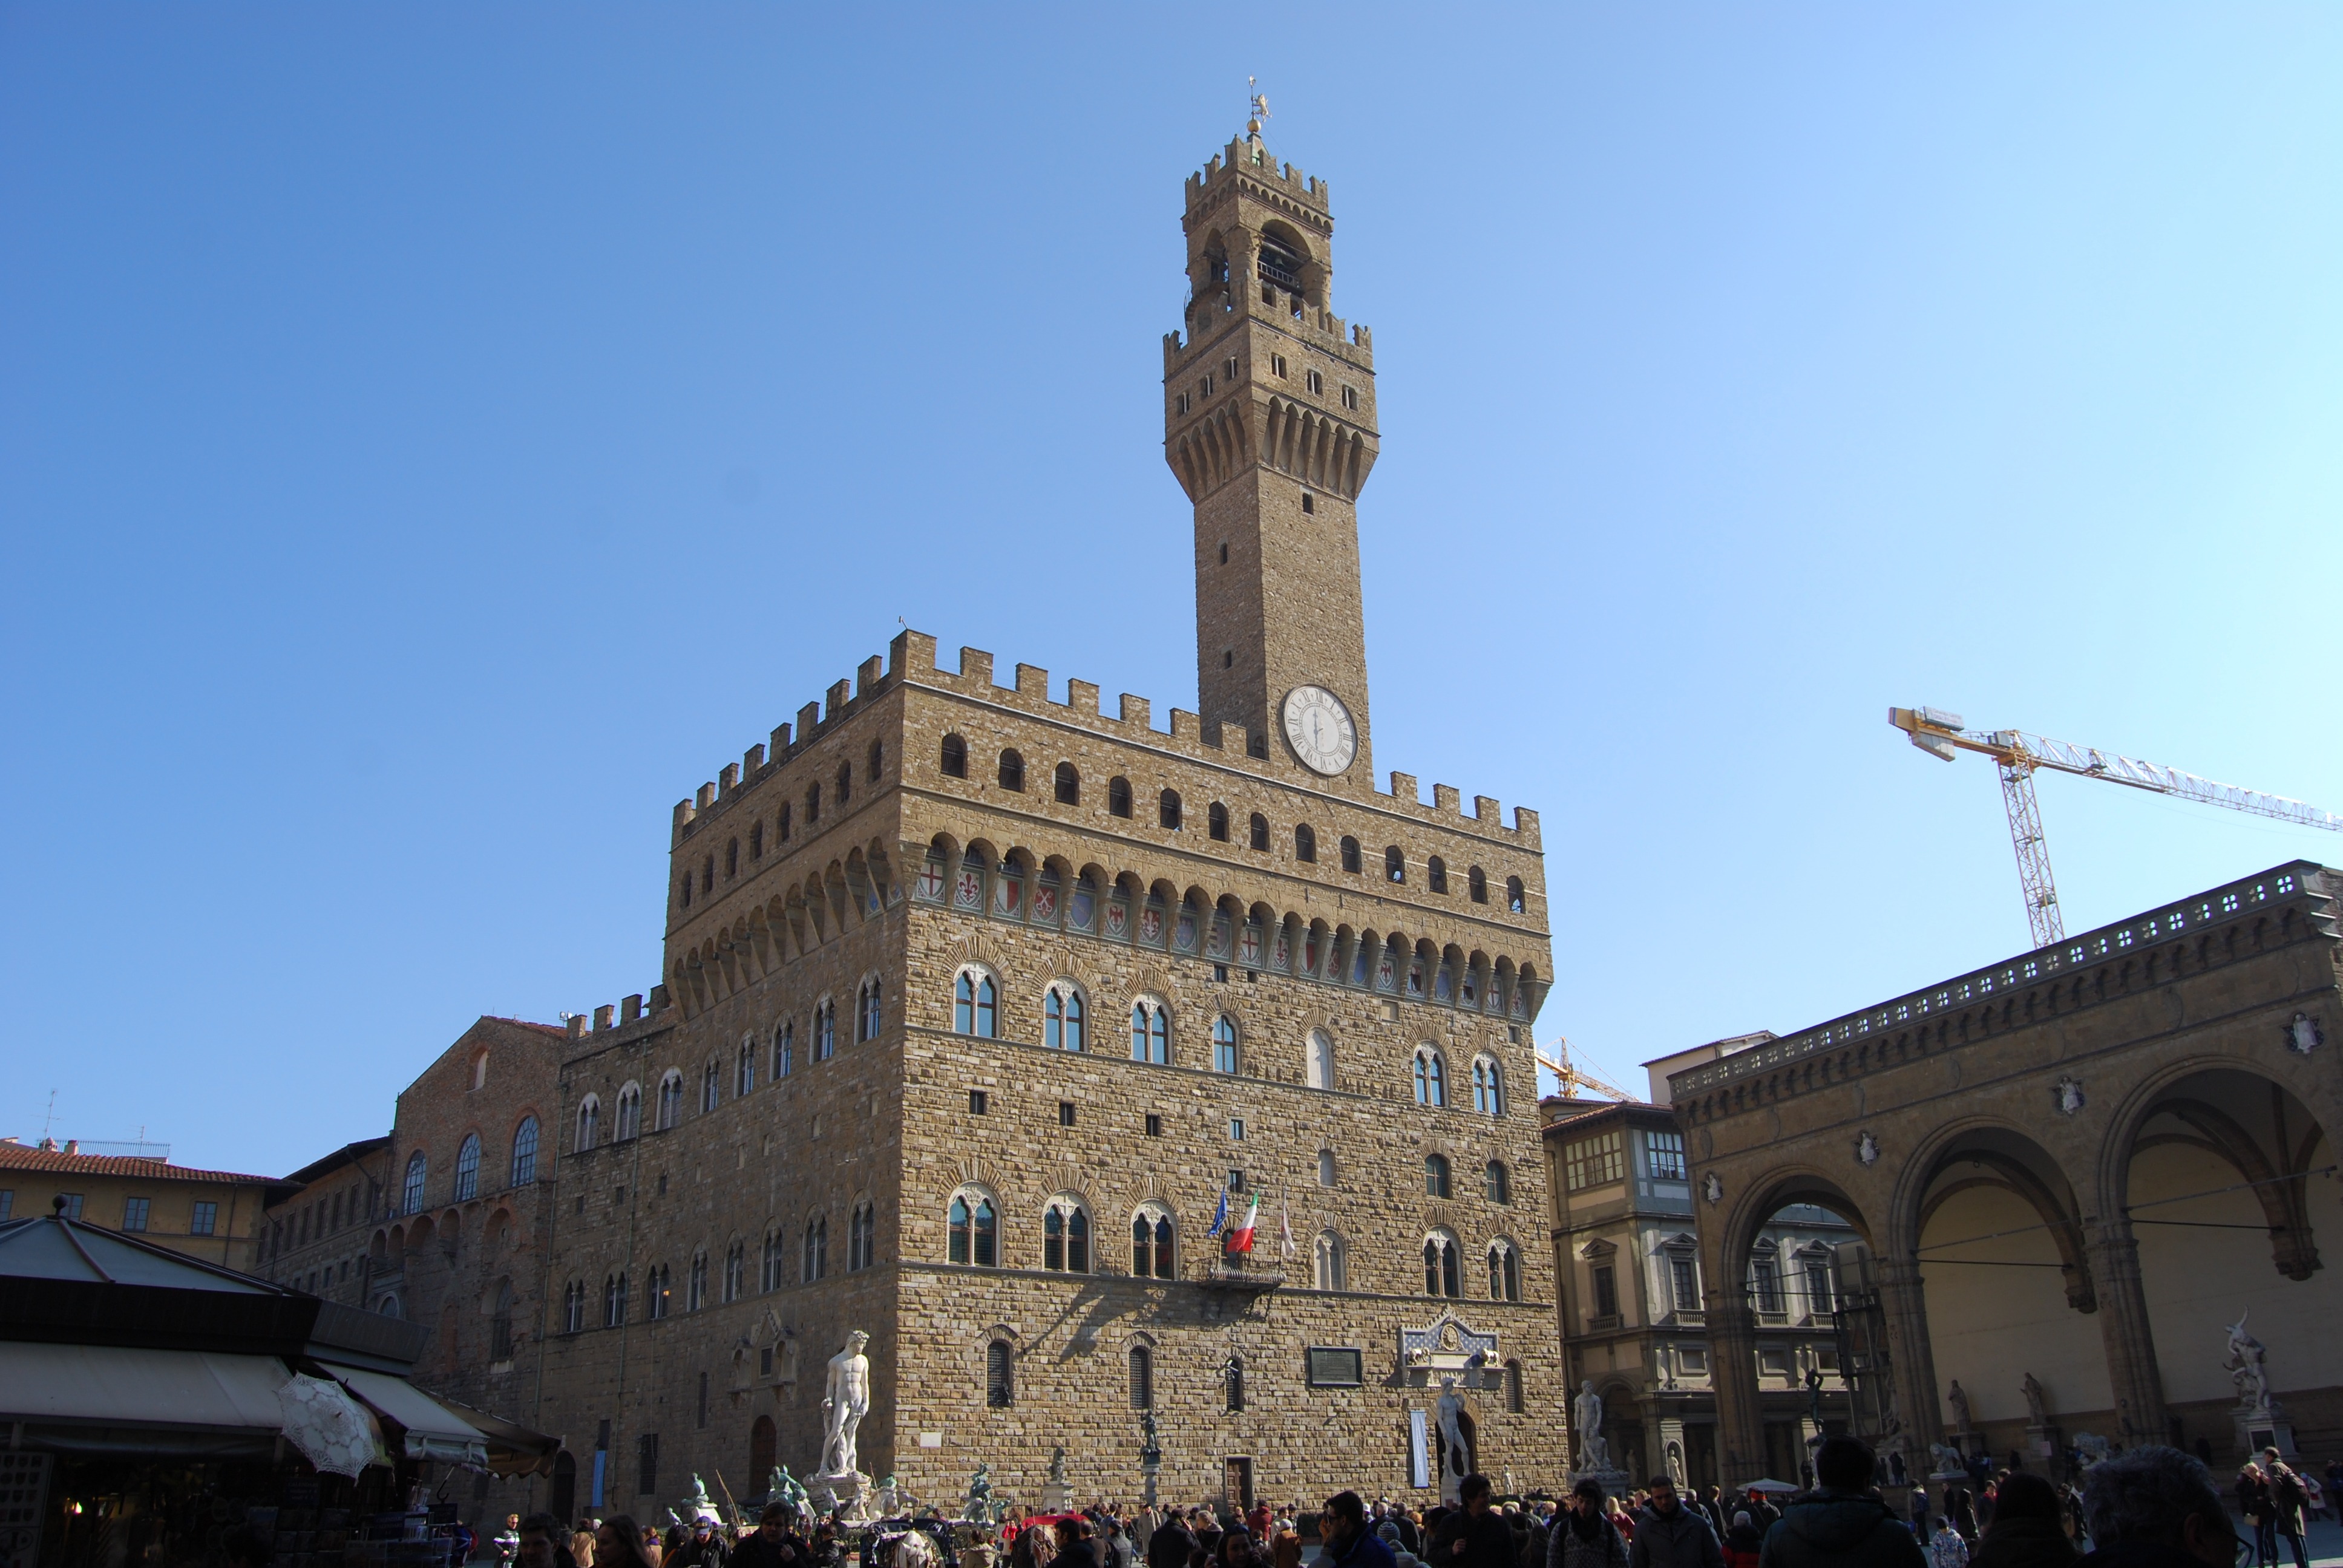
palace, old, city, monument, tower, plaza, landmark, italy, tuscany, tourism, art, the, history, town square, works, piazza, basilica, florence, palazzo, ancient rome, tours, ancient history, human settlement, ancient roman architecture, lordship